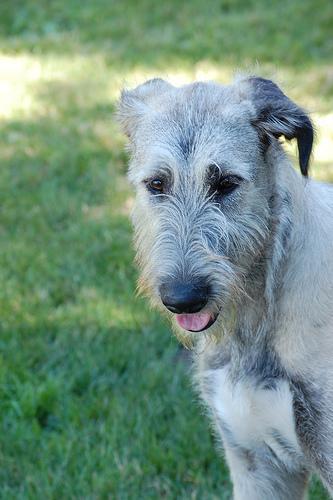
Irish_wolfhound